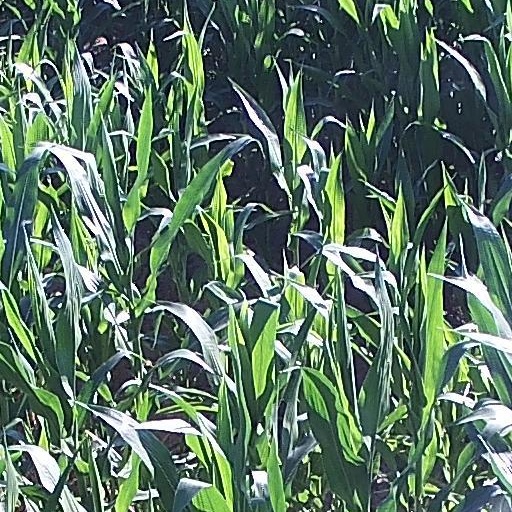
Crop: maize; corn